Smuggling

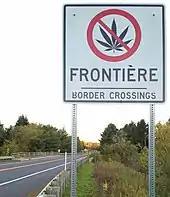
Road sign at the Canada-US border prohibiting cannabis, Abercorn, Québec (2018)

Before the era of drug smuggling and human trafficking, smuggling had acquired a kind of nostalgic romanticism, in the vein of Robert Louis Stevenson's "Kidnapped":